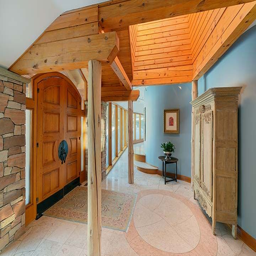
homes for sale and luxury real estate including horse farms and property in the areas